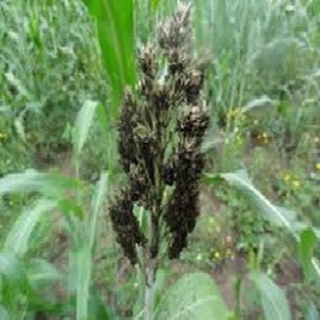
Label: wheat_smut